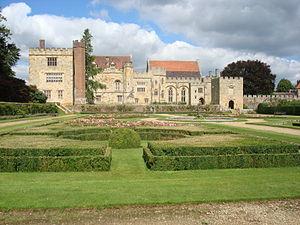
Le terme français « château anglais » traduit improprement le terme générique anglais country house. Il s'agit de demeures plus ou moins vastes, entourées d'un parc d'agrément, propriétés ancestrales de grandes familles qui possédaient aussi en général un hôtel particulier à Londres. Ces résidences, principales ou secondaires, lieux de pouvoir d'aristocrates ou de grands propriétaires terriens qui, jusqu'au premier tiers du XIXᵉ siècle, tiraient leurs revenus de leurs terres et régentaient l'Angleterre rurale, sont qualifiées en français, de manoirs, châteaux, gentilhommières.